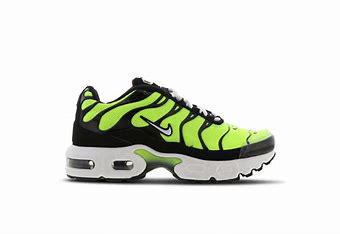
Brand: Nike
Model: Tuned 1 Essential